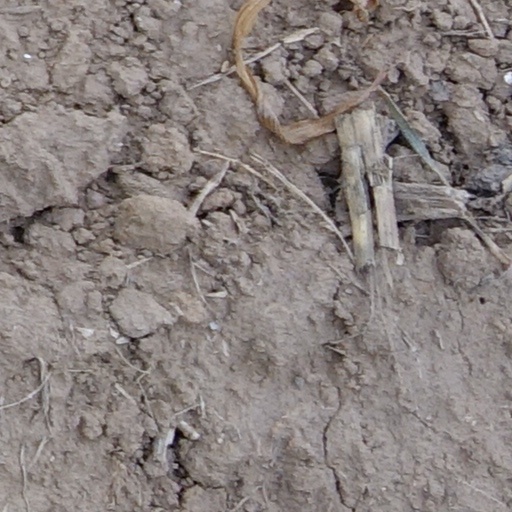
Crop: wheat